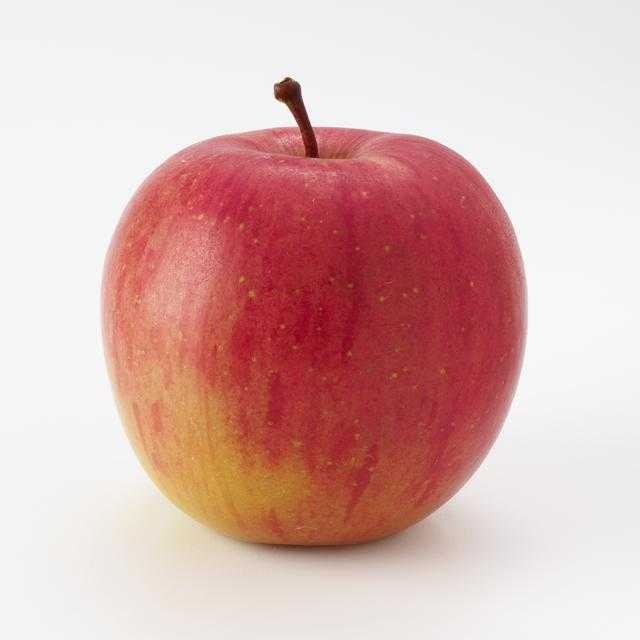
Label: Apple